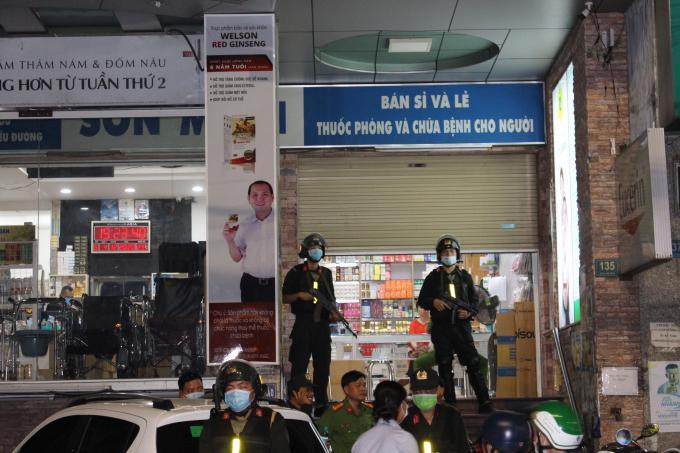
có một căn nhà có biển hiệu nền xanh dương ở phía sau lưng hai đồng chí cảnh sát